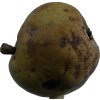
Label: pear